Manasseh Sogavare

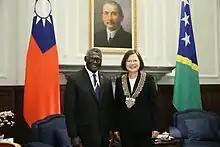
Sogavare meets with Taiwanese President Tsai Ing-wen in July 2016

Following the 19 November 2014 general election, Sogavere became prime minister for the third time. On 22 September 2017 Sogavare spoke at the United Nations General Assembly. He condemned North Korea for their testing of ballistic missiles. He also condemned Indonesia for violence in West Papua. On 7 November 2017, seventeen members of his Democratic Coalition for Change voted against him in another motion of no-confidence. The lawmaker who submitted the motion of no confidence, Derek Sikua, claimed that Sogavere had lost touch with reality and become fixated on conspiracy theories, while Sogavere attributed the defections to a proposed anti-graft bill, saying that some MPs were afraid it would lead to them being imprisoned. Sogavere remained as Acting Prime Minister until Rick Houenipwela was elected on 15 November 2017. Sogavare then became finance minister and deputy prime minister.